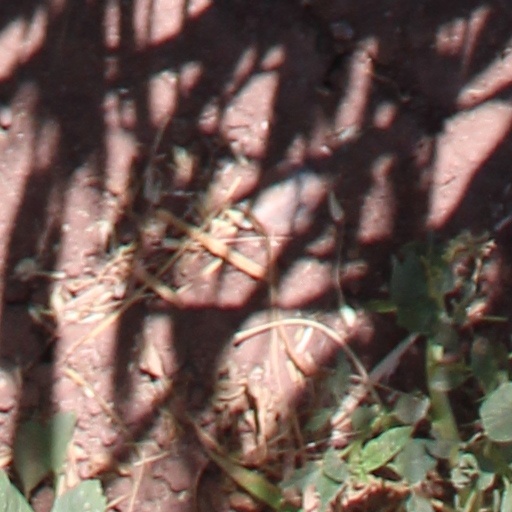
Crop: wheat